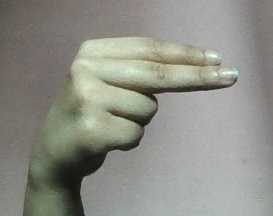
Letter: ain